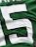
Number: 5